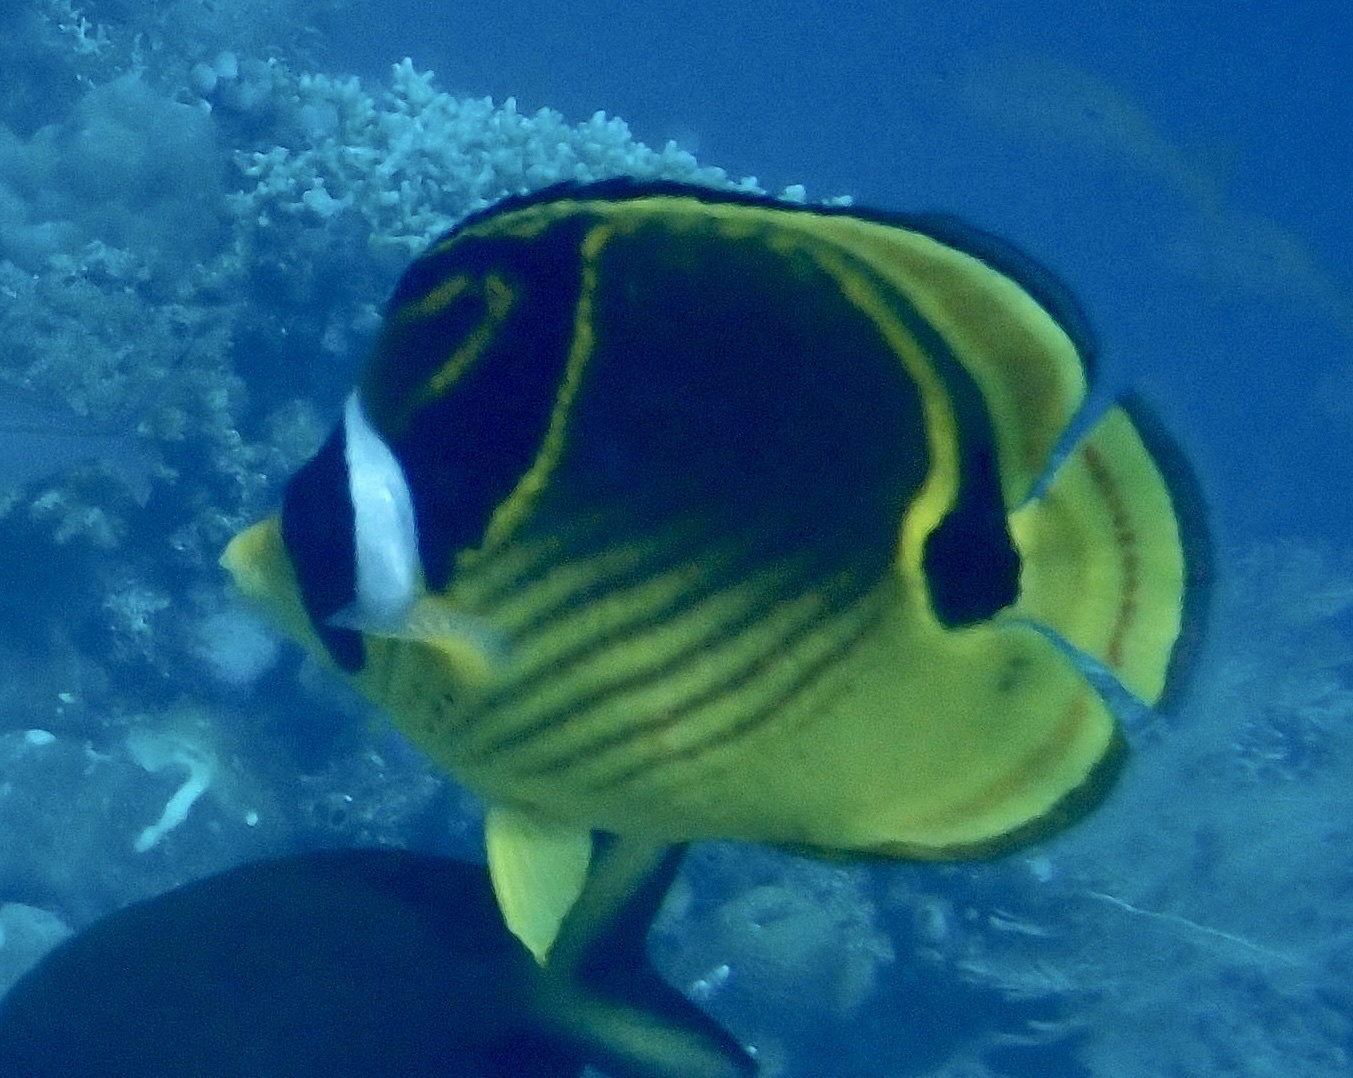
Chaetodon lunula (Raccoon Butterflyfish)